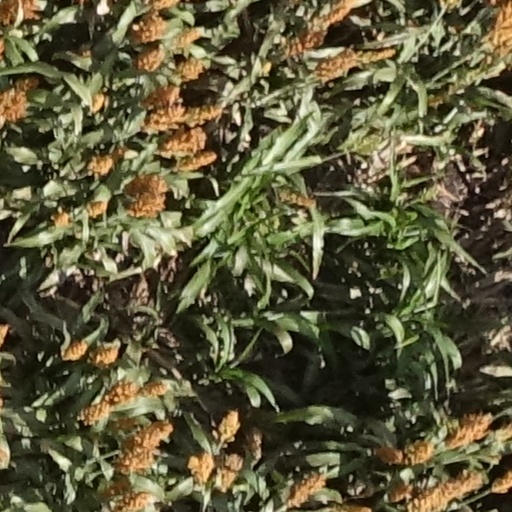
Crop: sorghum